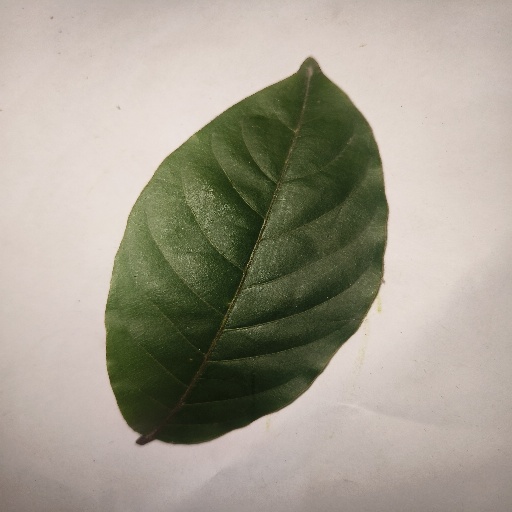
Species: HariTaki
Leaf condition: Healthy Leaf